E. Irving Couse

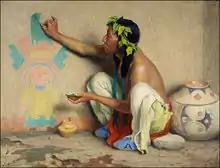
"The Kachina Painter" (1917)

Couse's "The Captive" was shown in 1891 at his first solo exhibition, held at the Portland Art Association in Oregon, and then at the Paris Salon of 1892. This large, "salon size" painting was the first Native American subject by Couse, who later achieved fame in the United States for his paintings of the indigenous peoples of New Mexico. In 1991, "The Captive" was included in the National Museum of American Art exhibition entitled "The West as America," which created controversy by its curatorial interpretation of the artists' meanings and intents. Art historians have explored the painting's racial, sexual, and social motives in the context of American society at the time.